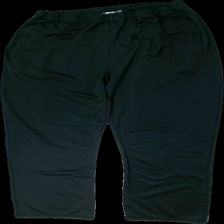
View: front
Type: Trousers
Category: Men
Brand: Not in the list
Brand text on label: Haleman
Colors: Black
Material: 100% polyester
Cut: Regular
Size: XXXL
Season: All
Trend: Sports
Price range: <50
Recommended usage: Recycle